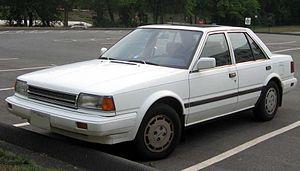
La Nissan Violet, appelée aussi Nissan Auster ou Nissan Stanza sur certains marchés, est une berline familiale produite par le constructeur automobile japonais Nissan de 1973 à 1992.